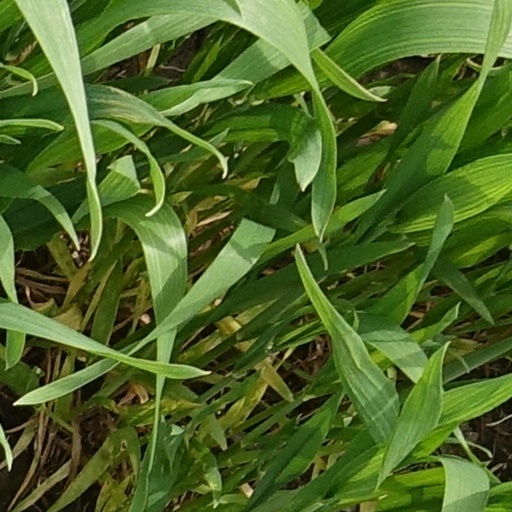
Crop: wheat